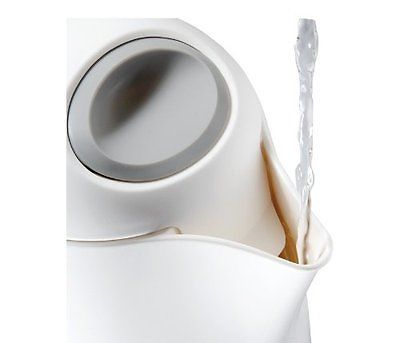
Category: kettle